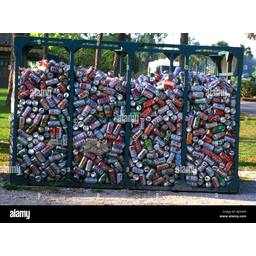
Label: metal